Crime Story (2021 film)

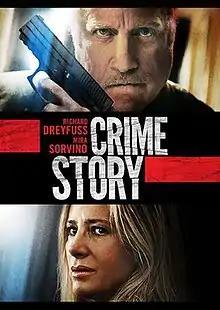
Film poster

Crime Story (formerly titled The Last Job and Reckoning) is a 2021 American crime drama thriller film written and directed by Adam Lipsius and starring Richard Dreyfuss and Mira Sorvino.